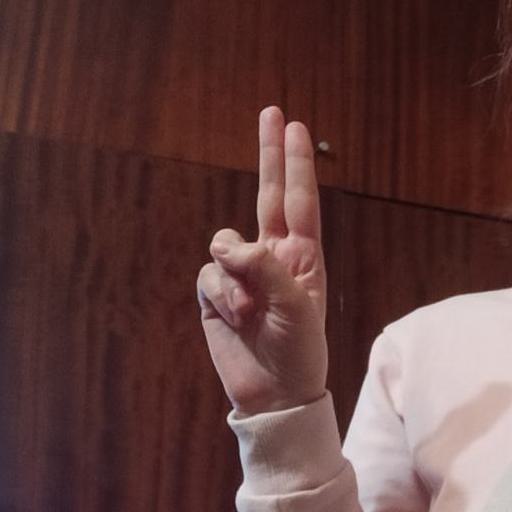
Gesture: two_up